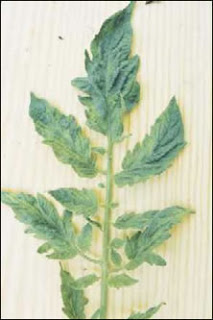
Labels: Tomato leaf mosaic virus, Tomato leaf mosaic virus, Tomato leaf mosaic virus, Tomato leaf mosaic virus, Tomato leaf mosaic virus